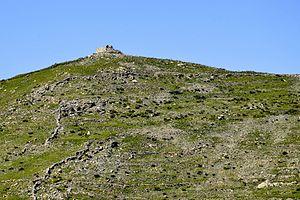
Santa-Lucia-di-Mercurio est une commune française située dans la circonscription départementale de la Haute-Corse et le territoire de la collectivité de Corse. Le village appartient à la piève de Talcini.